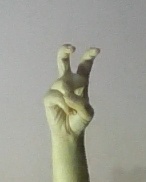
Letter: toot